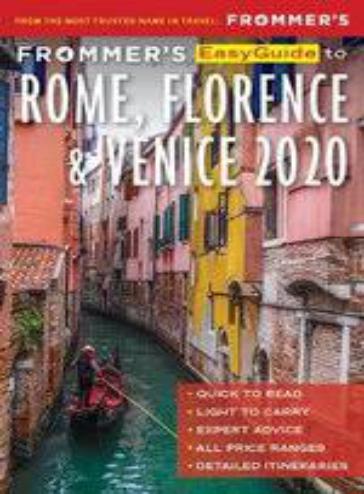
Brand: Frommer's
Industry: Necessities